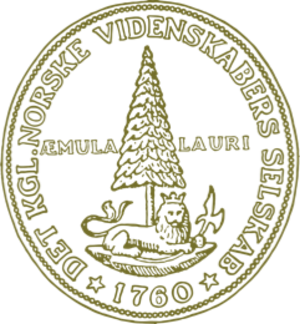
Det Kongelige Norske Videnskabers Selskab
Det Kongelige Norske Videnskabers Selskab blev stiftet i Trondheim 1760 af biskop Johan Ernst Gunnerus, Gerhard Schøning og Peter Friderich Suhm. Det blev i 1767 til Det Kongelige Norske Videnskabers Selskab.